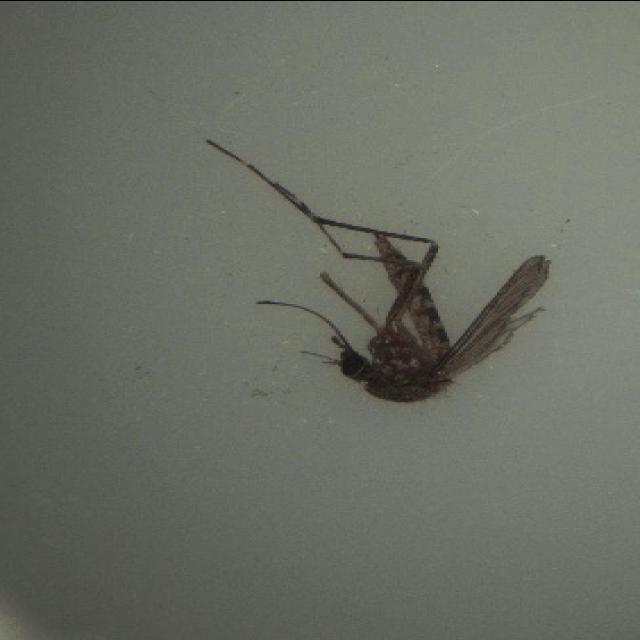
Species: aedes_vexans